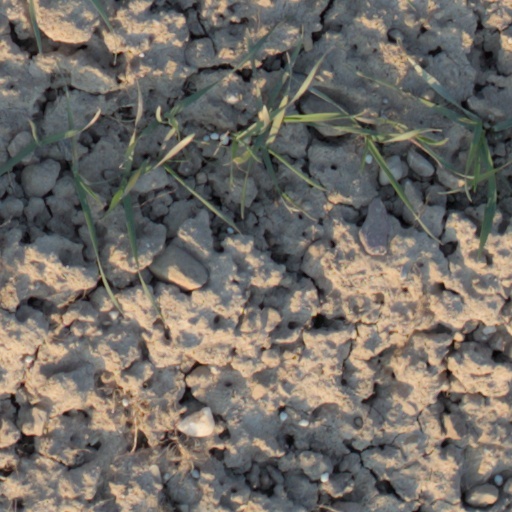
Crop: wheat